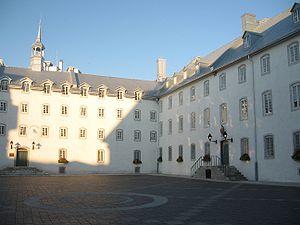
Cour du Vieux Séminaire de Québec (Aile de la procure et aile des parloirs)
Le terme Canadien français ou Canadien-français, désigne les Canadiens d'ascendance et de culture françaises. De 1763 au milieu du XXᵉ siècle, les Canadiens français forment une population aspirant à une plus grande émancipation et reconnaissance de la part du gouvernement fédéral canadien. Reconnue officiellement en tant que nation, ils sont plutôt considérés aujourd'hui comme une origine ethnique dont les ancêtres ont fondé le Canada de la Nouvelle-France aux XVIIᵉ et XVIIIᵉ siècles. Avec les Acadiens, Brayons, Cadiens, et Métis, ils composent la francophonie nord-américaine issue de l'Amérique française. Les Canadien français comptent parmi les nations fondatrices de la Confédération canadienne et représentent l'un des grands groupes ethniques du Canada avec les Premières Nations et les Canadiens anglais. Ils constituent toujours l'ethnie majoritaire au Québec.